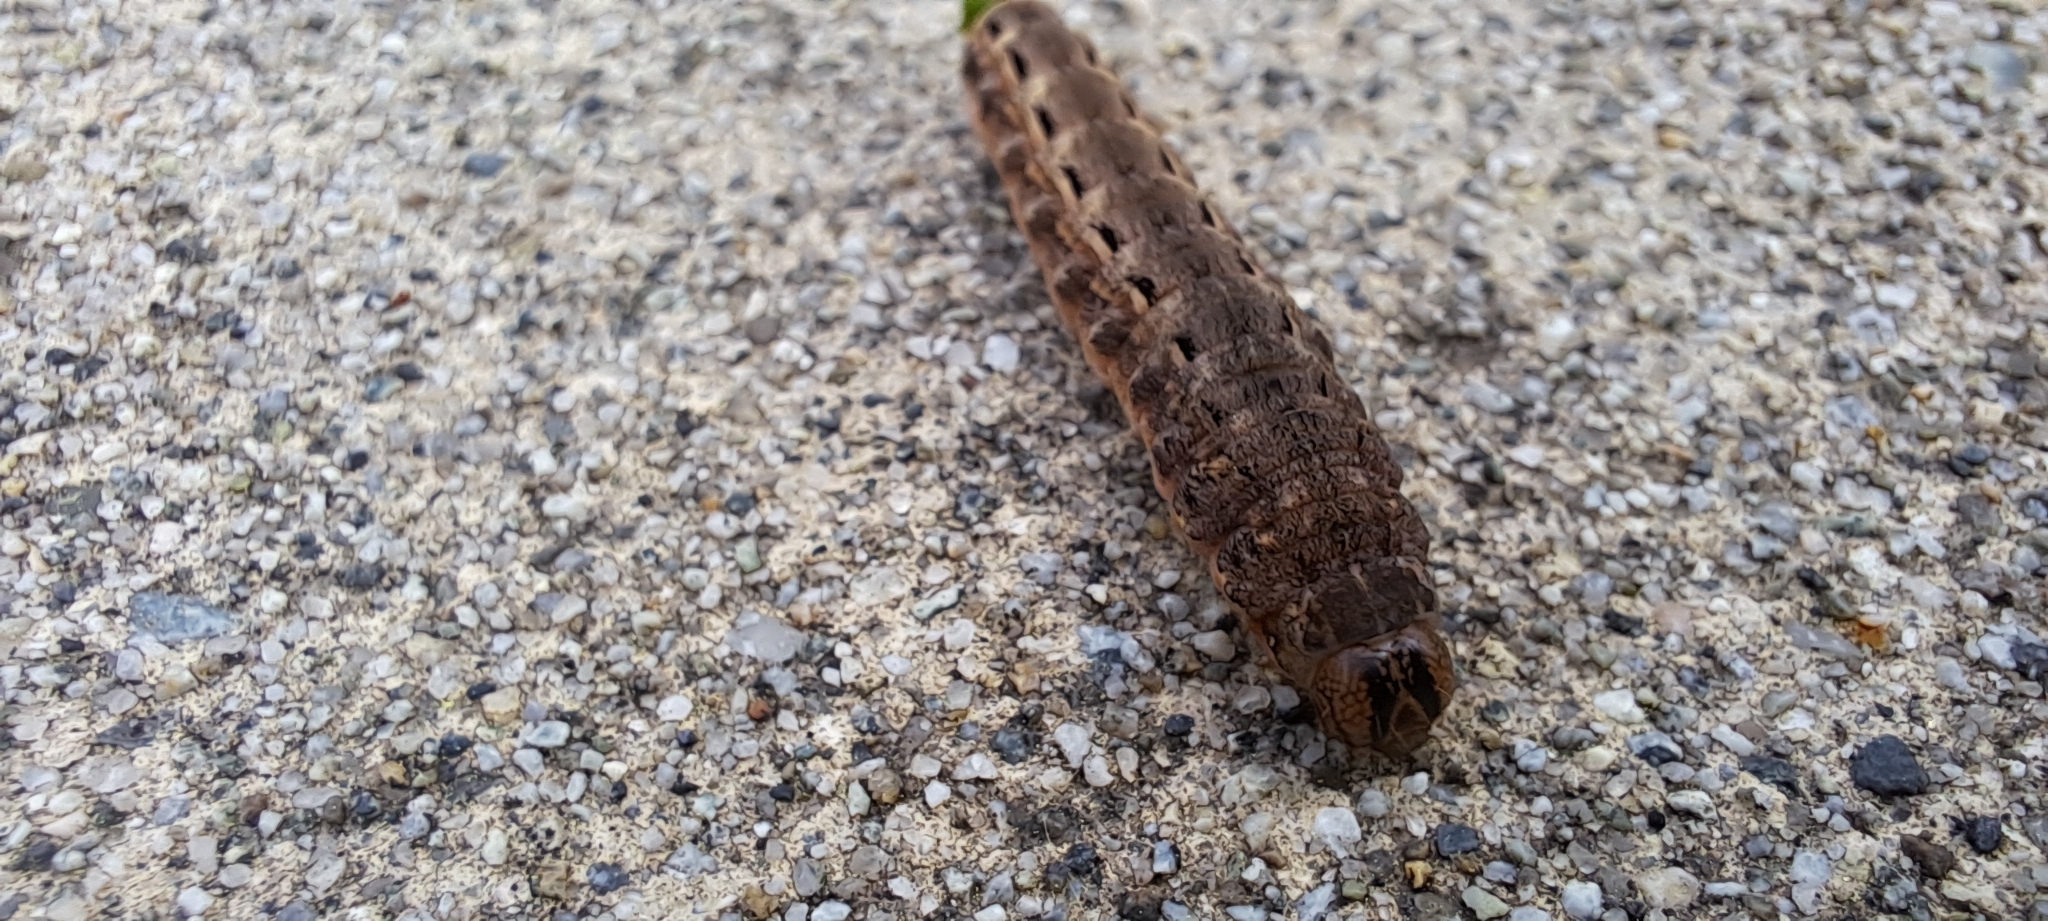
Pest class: cutworms